Darla Zelenitsky

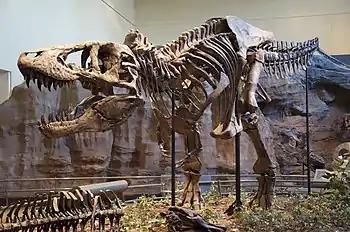
Mounted "Tyrannosaurus rex" skeleton

In 1996, while working alongside several other well-known paleontologists including Philip J. Currie, Zelenitsky first published an analysis of dinosaur eggshells and bones with the capability of ERD on thin-film, high-temperature superconductors. She would then go on to contribute to over twelve other publications before finally receiving her PhD. Since then, Darla has published articles for the New York times and the Smithsonian on the topic of paleontology. She has also aided in the discovery of "Mussaurus" egg compositions, and has provided evidence to suggest that the "Tyrannosaurus rex" was pivotal to the historical rise of giant carnivores. She has been featured in Global News, discussing dinosaur eggs missing from the fossil record.